Lund Cathedral

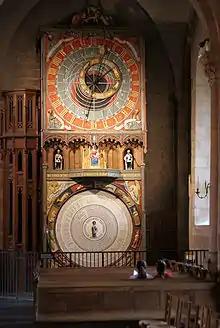
The astronomical clock

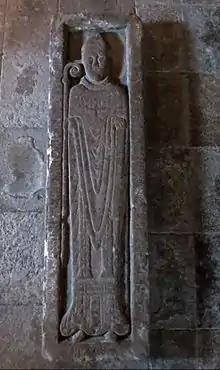
The grave of Hermann of Schleswig, 12th century, the oldest grave in the crypt.

When it comes to stone sculpture, Lund Cathedral was the most lavishly decorated Romanesque building to be built in the Nordic countries, according to art historian Jan Svanberg, and its sculptures are of recognised high artistic quality. Perhaps the most well-known and striking of these are the sculptures of two figures traditionally called "The giant Finn and his wife" in the crypt. According to a local legend, the giant helped build the cathedral, and when he was not paid for his services he tried to destroy it by shaking the pillars, but was petrified. The larger of the two figures is embracing a column, while the smaller is attached to another column with a rope. These sculptures have probably been the subject of more attempts at an explanation than any other medieval artworks in Sweden, according to art historian Mereth Lindgren. Most scholars today believe the larger sculpture depicts Samson, but what the smaller figure is supposed to represent is not known. The sculptures date from the construction of the crypt but have been treated poorly, especially during the 18th century, and lost much of their original detailing.